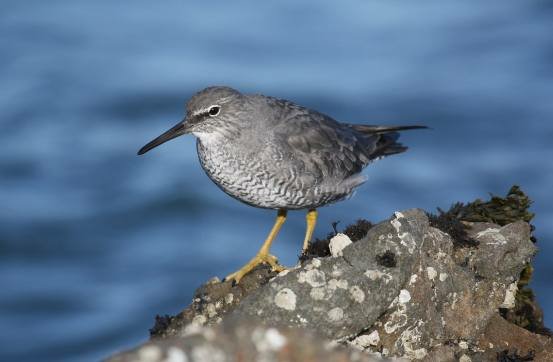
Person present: No